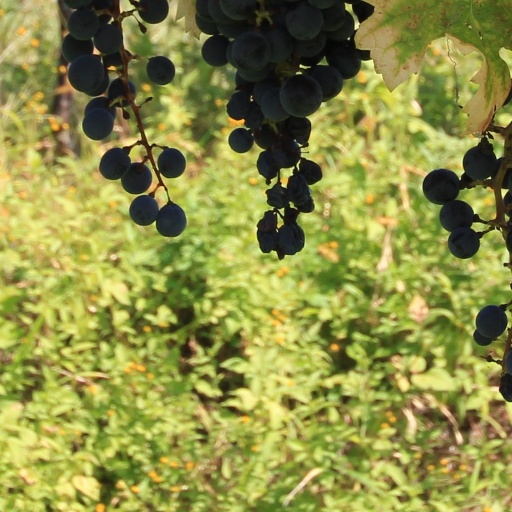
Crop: grape